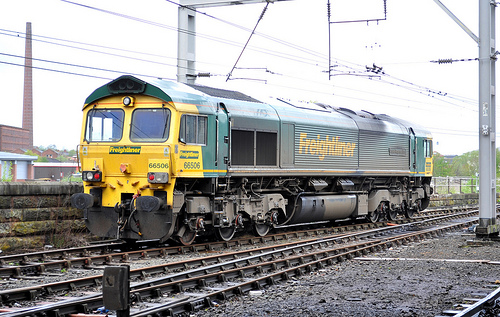
question: ここはどこですか？
answer: 屋外

question: どんな天気ですか？
answer: 曇り

question: 何がありますか？
answer: 電車と鉄塔と線路

question: 電車は何台ありますか？
answer: １台

question: 線路はいくつありますか？
answer: ３つ

question: 電車はどんな色ですか？
answer: 黄色と緑

question: 電車は何両ですか？
answer: １両

question: 電車はどんな状態ですか？
answer: 線路上に止まっています